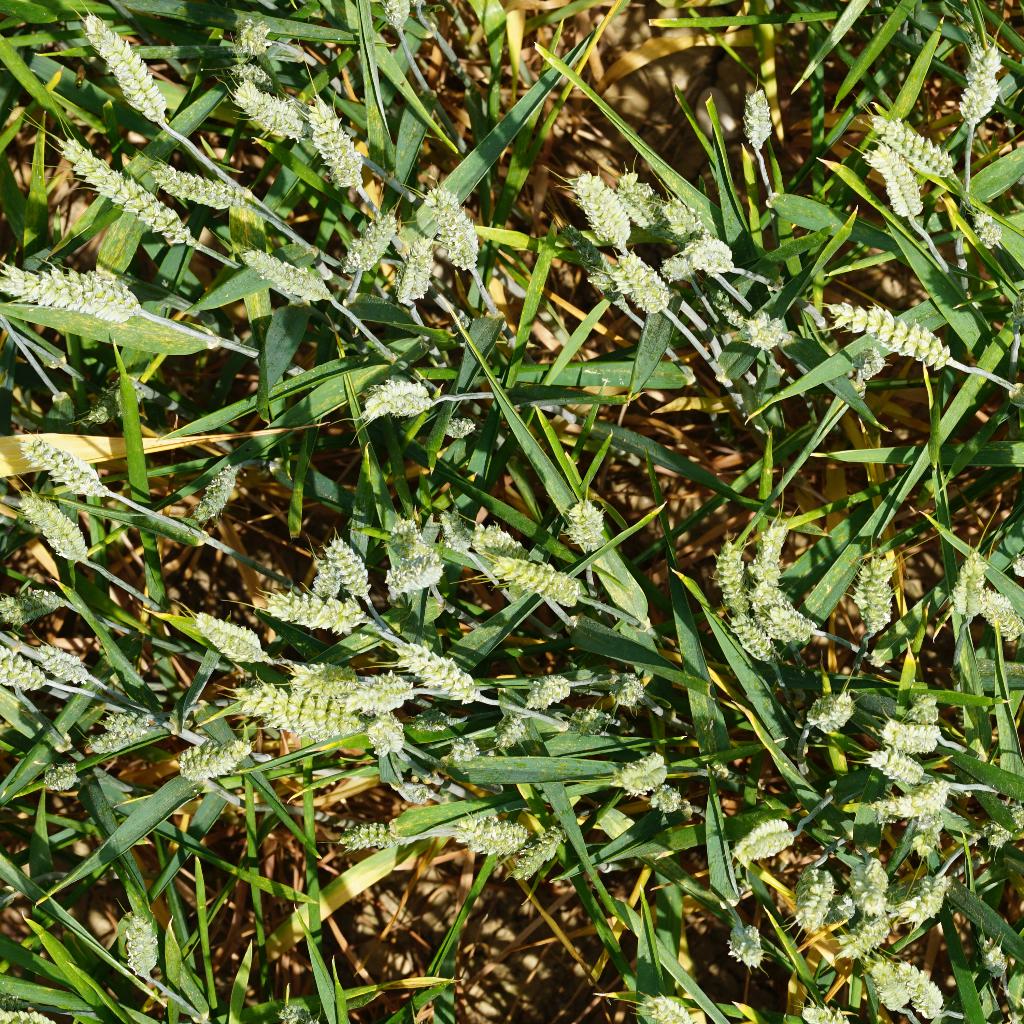
Country: France
Location: Gréoux
Wheat development stage: Filling